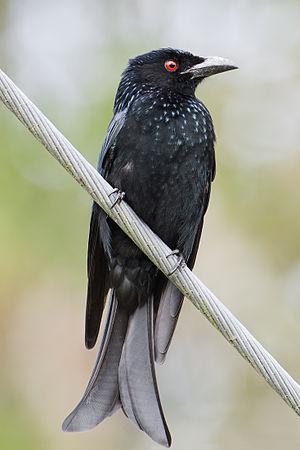
Ceci est une liste des oiseaux endémiques ou quasi-endémiques d'Australie.